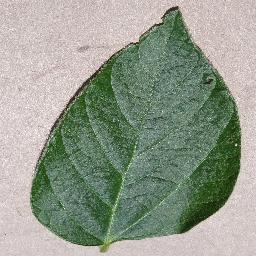
Label: Soybean___healthy